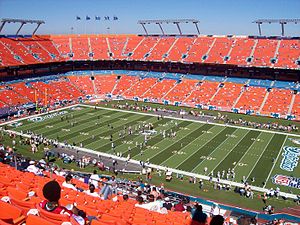
Miami Dolphins
Miami Dolphins er et professionelt amerikansk fodboldhold, der spiller i AFC East-divisionen i NFL. Holdet har hjemme i Miami, og spiller deres hjemmekampe på Sun Life Stadium. Klubbens mojoritetsejer er Stephen M. Ross der også ejer Sun Life Stadium.